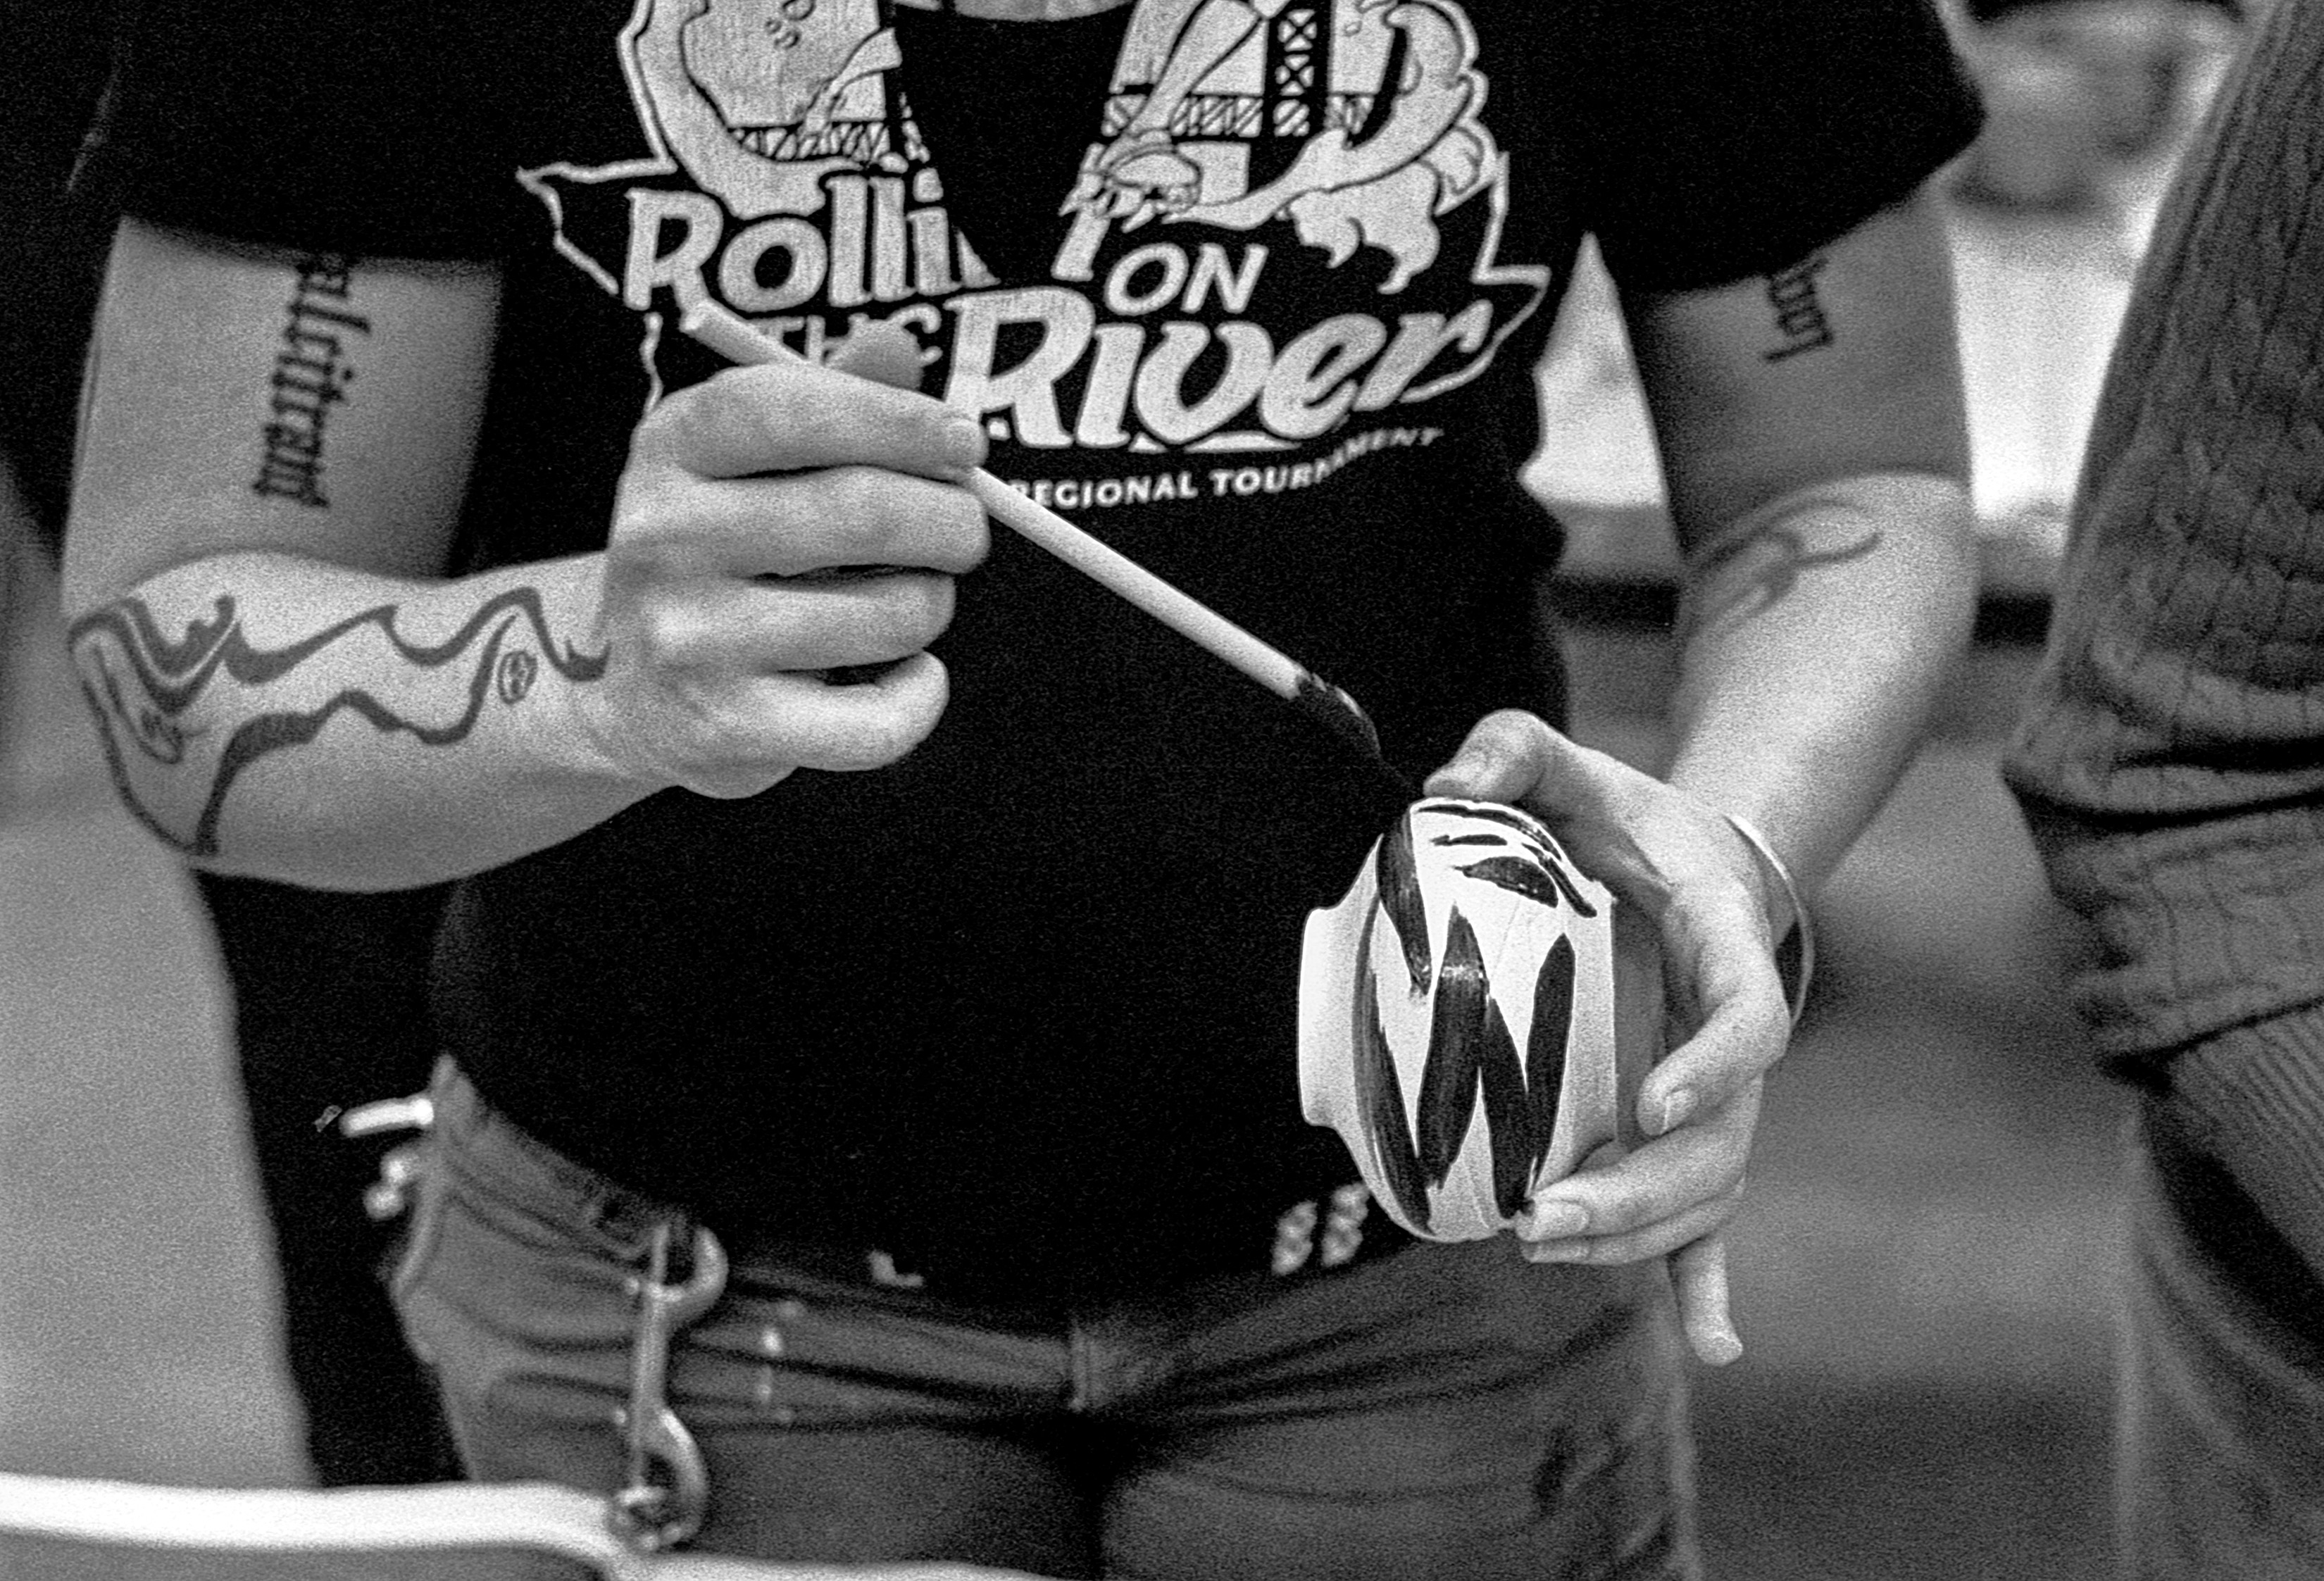
hand, person, black and white, photography, black, monochrome, arm, pottery, muscle, 35mm, photograph, trix, clay, kiev4a, westernstyleraku, epsonv600scanner, 50mmf2jupiter, rodinaldeveloper1001, monochrome photography